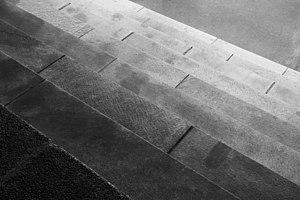
En imprimerie, le niveau de gris désigne la concentration des points de trame. Le niveau de gris en noir d'une zone imprimée gouverne sa valeur entre blanc et noir. Pour les autres couleurs, il détermine la couverture du support par la couleur.